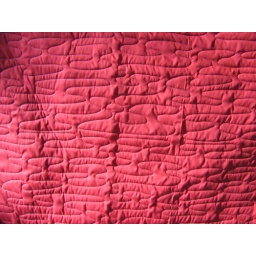
Water waves in silver on red backing.